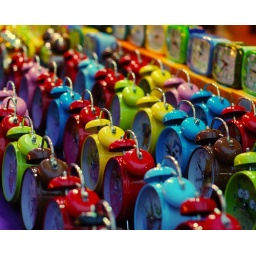
Weekend &amp;quot;Jonker Walk&amp;quot; street market in Melaka